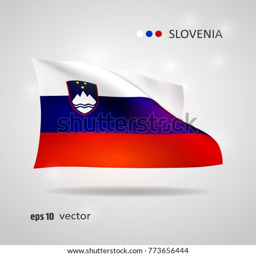
style glowing flag fluttering on the wind .